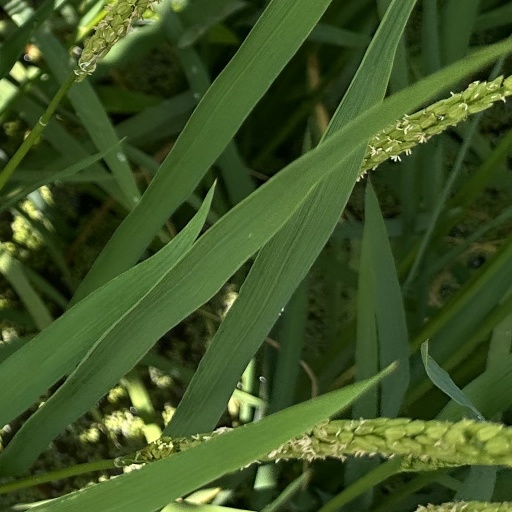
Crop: rice